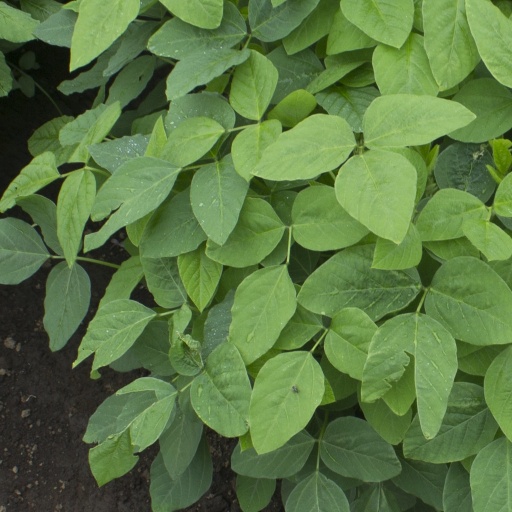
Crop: soybean